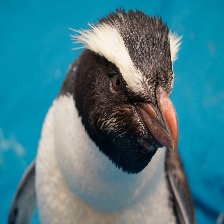
Species: FIORDLAND PENGUIN
Scientific name: EUDYPTES PACHYRHYNCHUS
ImageNet parent category: king_penguin